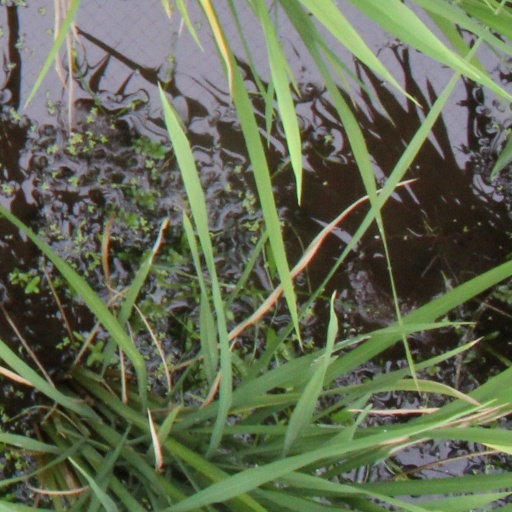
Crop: rice